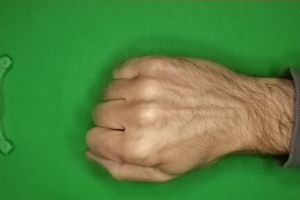
Label: rock